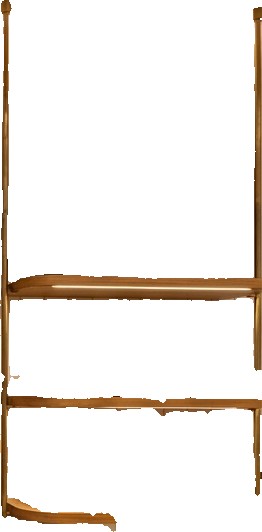
Surface category: cabinetry